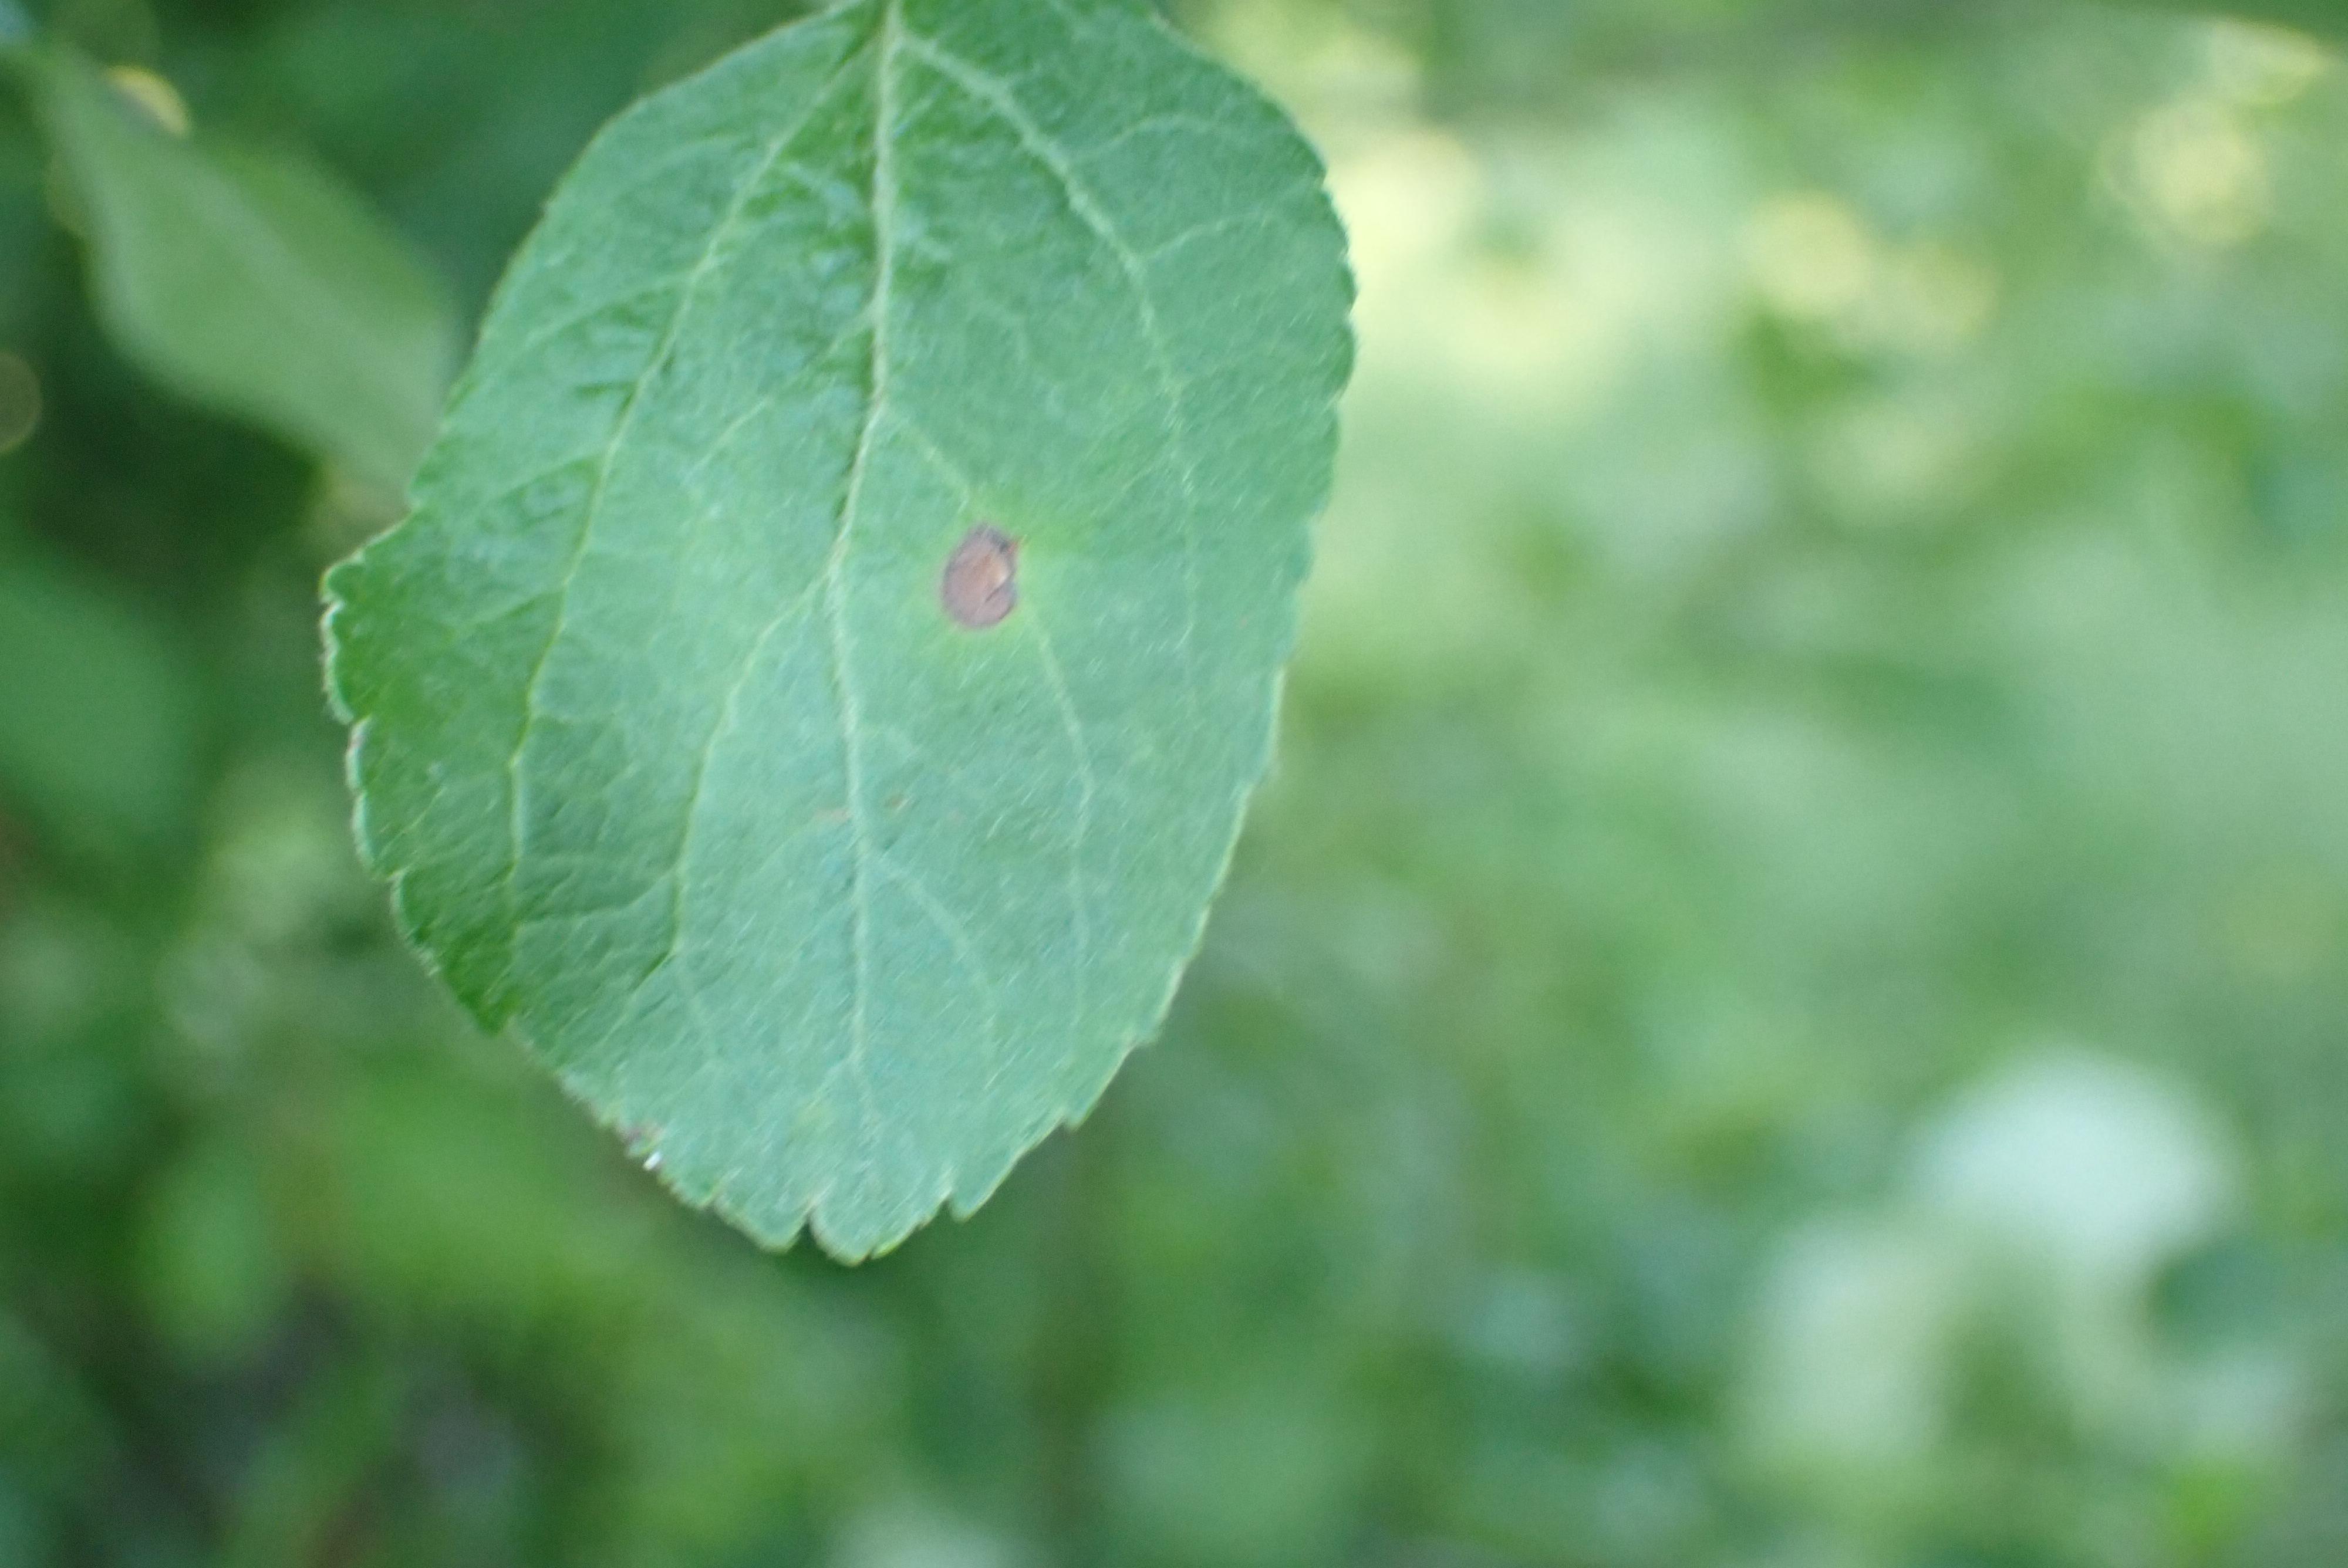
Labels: frog_eye_leaf_spot